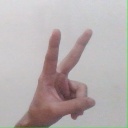
अक्षर: क